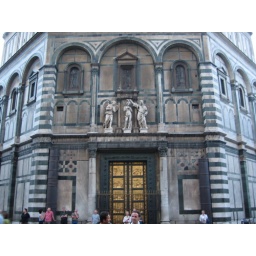
Gold door on a building in front of the Duomo